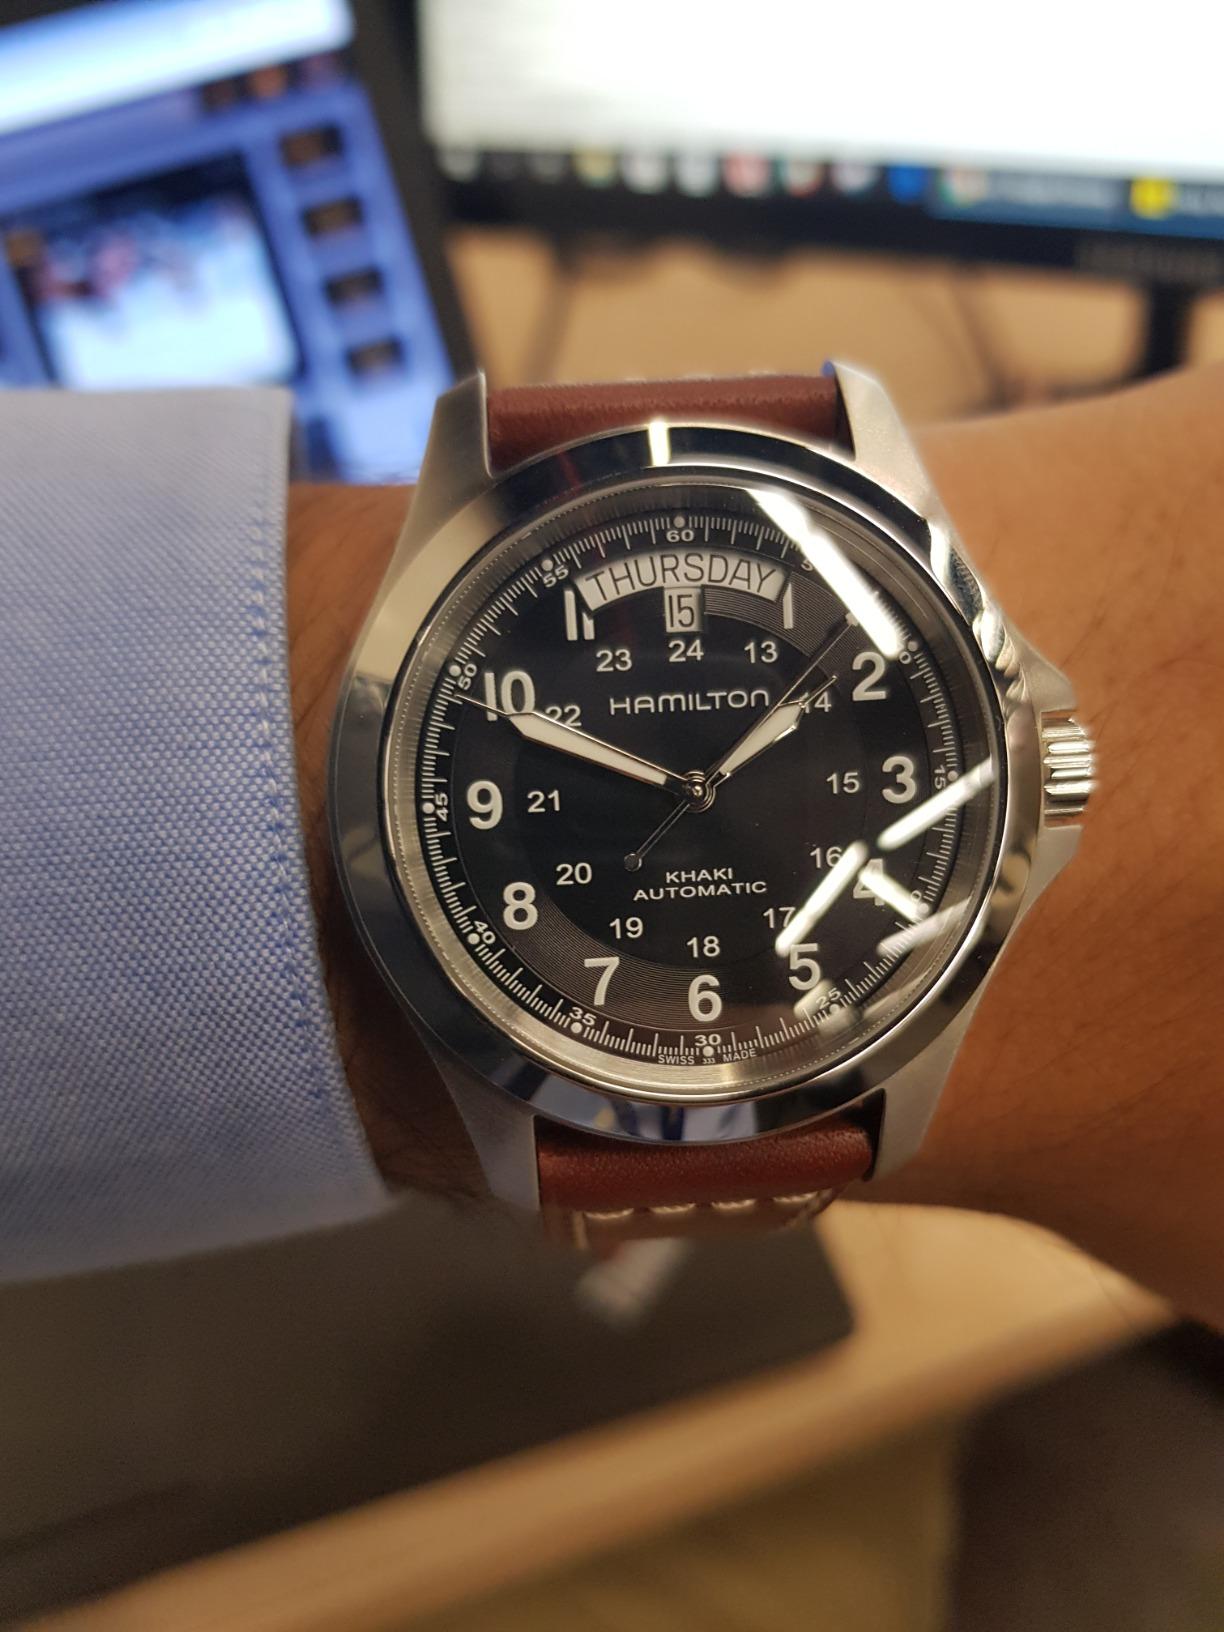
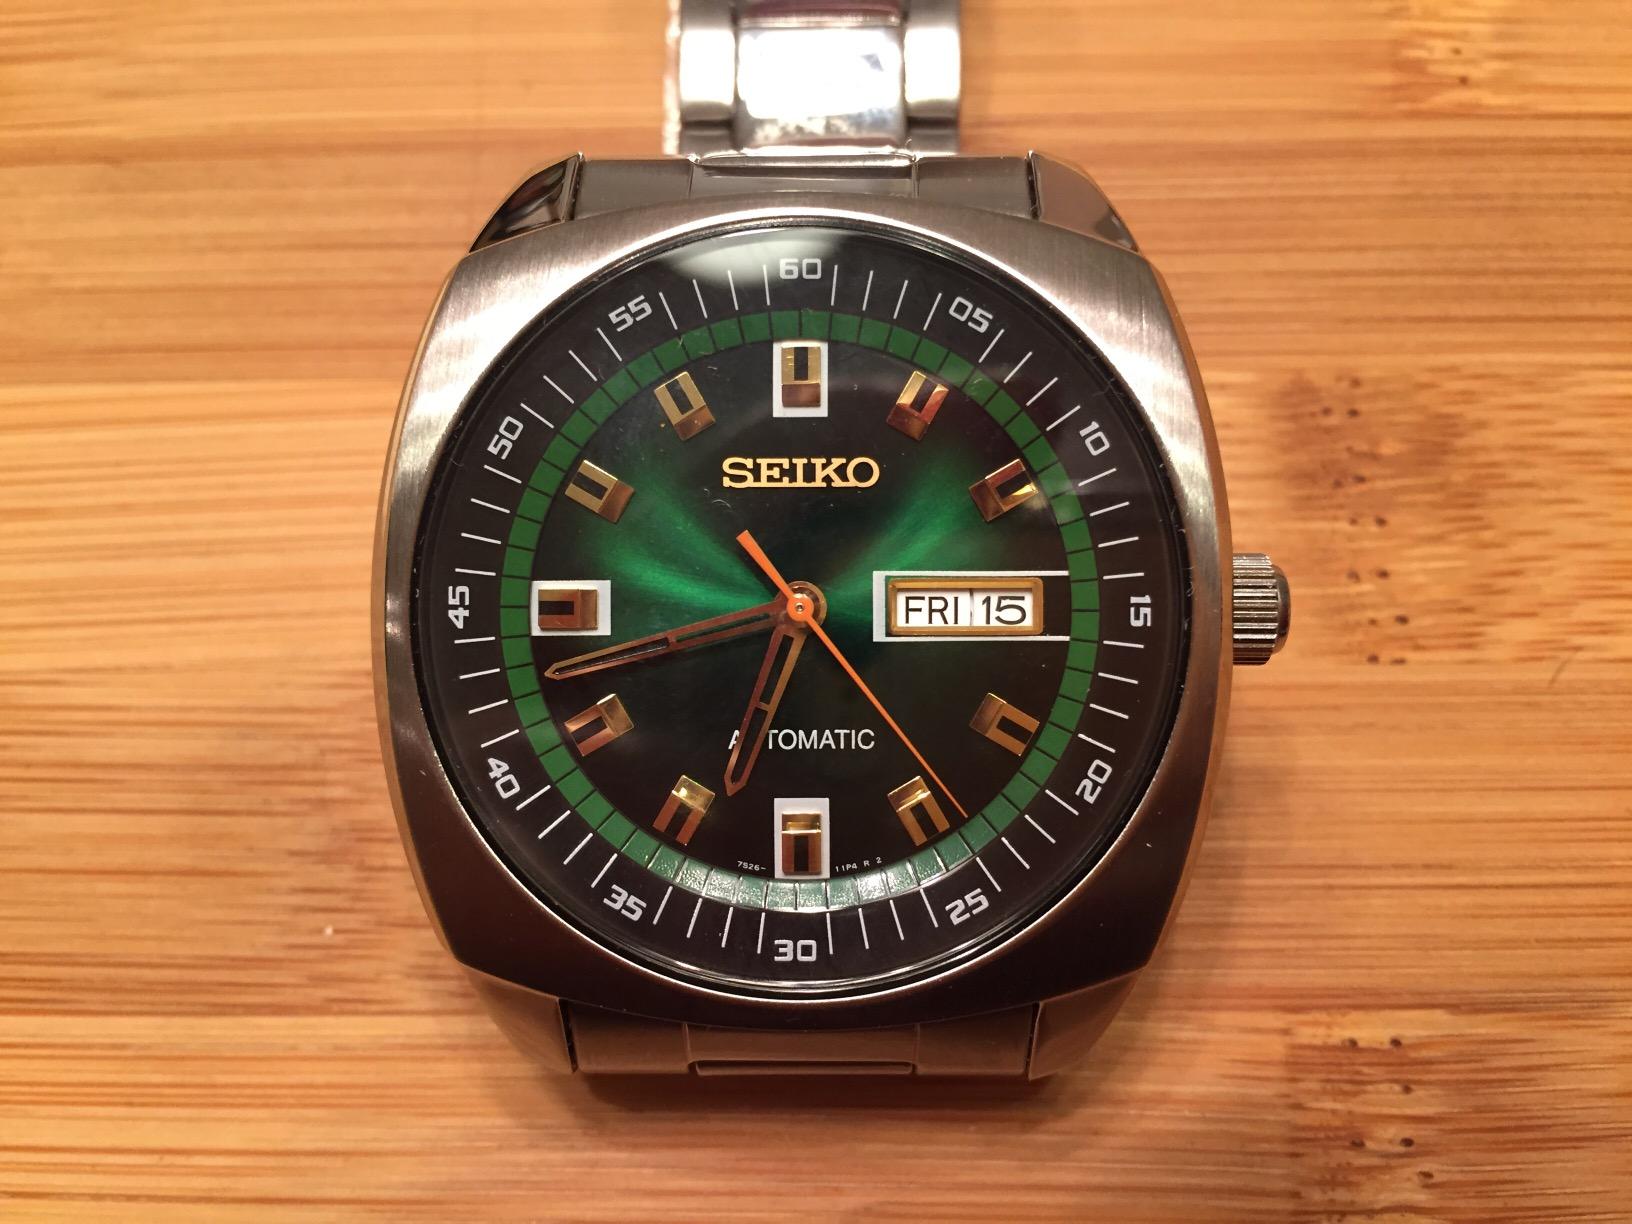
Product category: accessories_watch
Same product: no